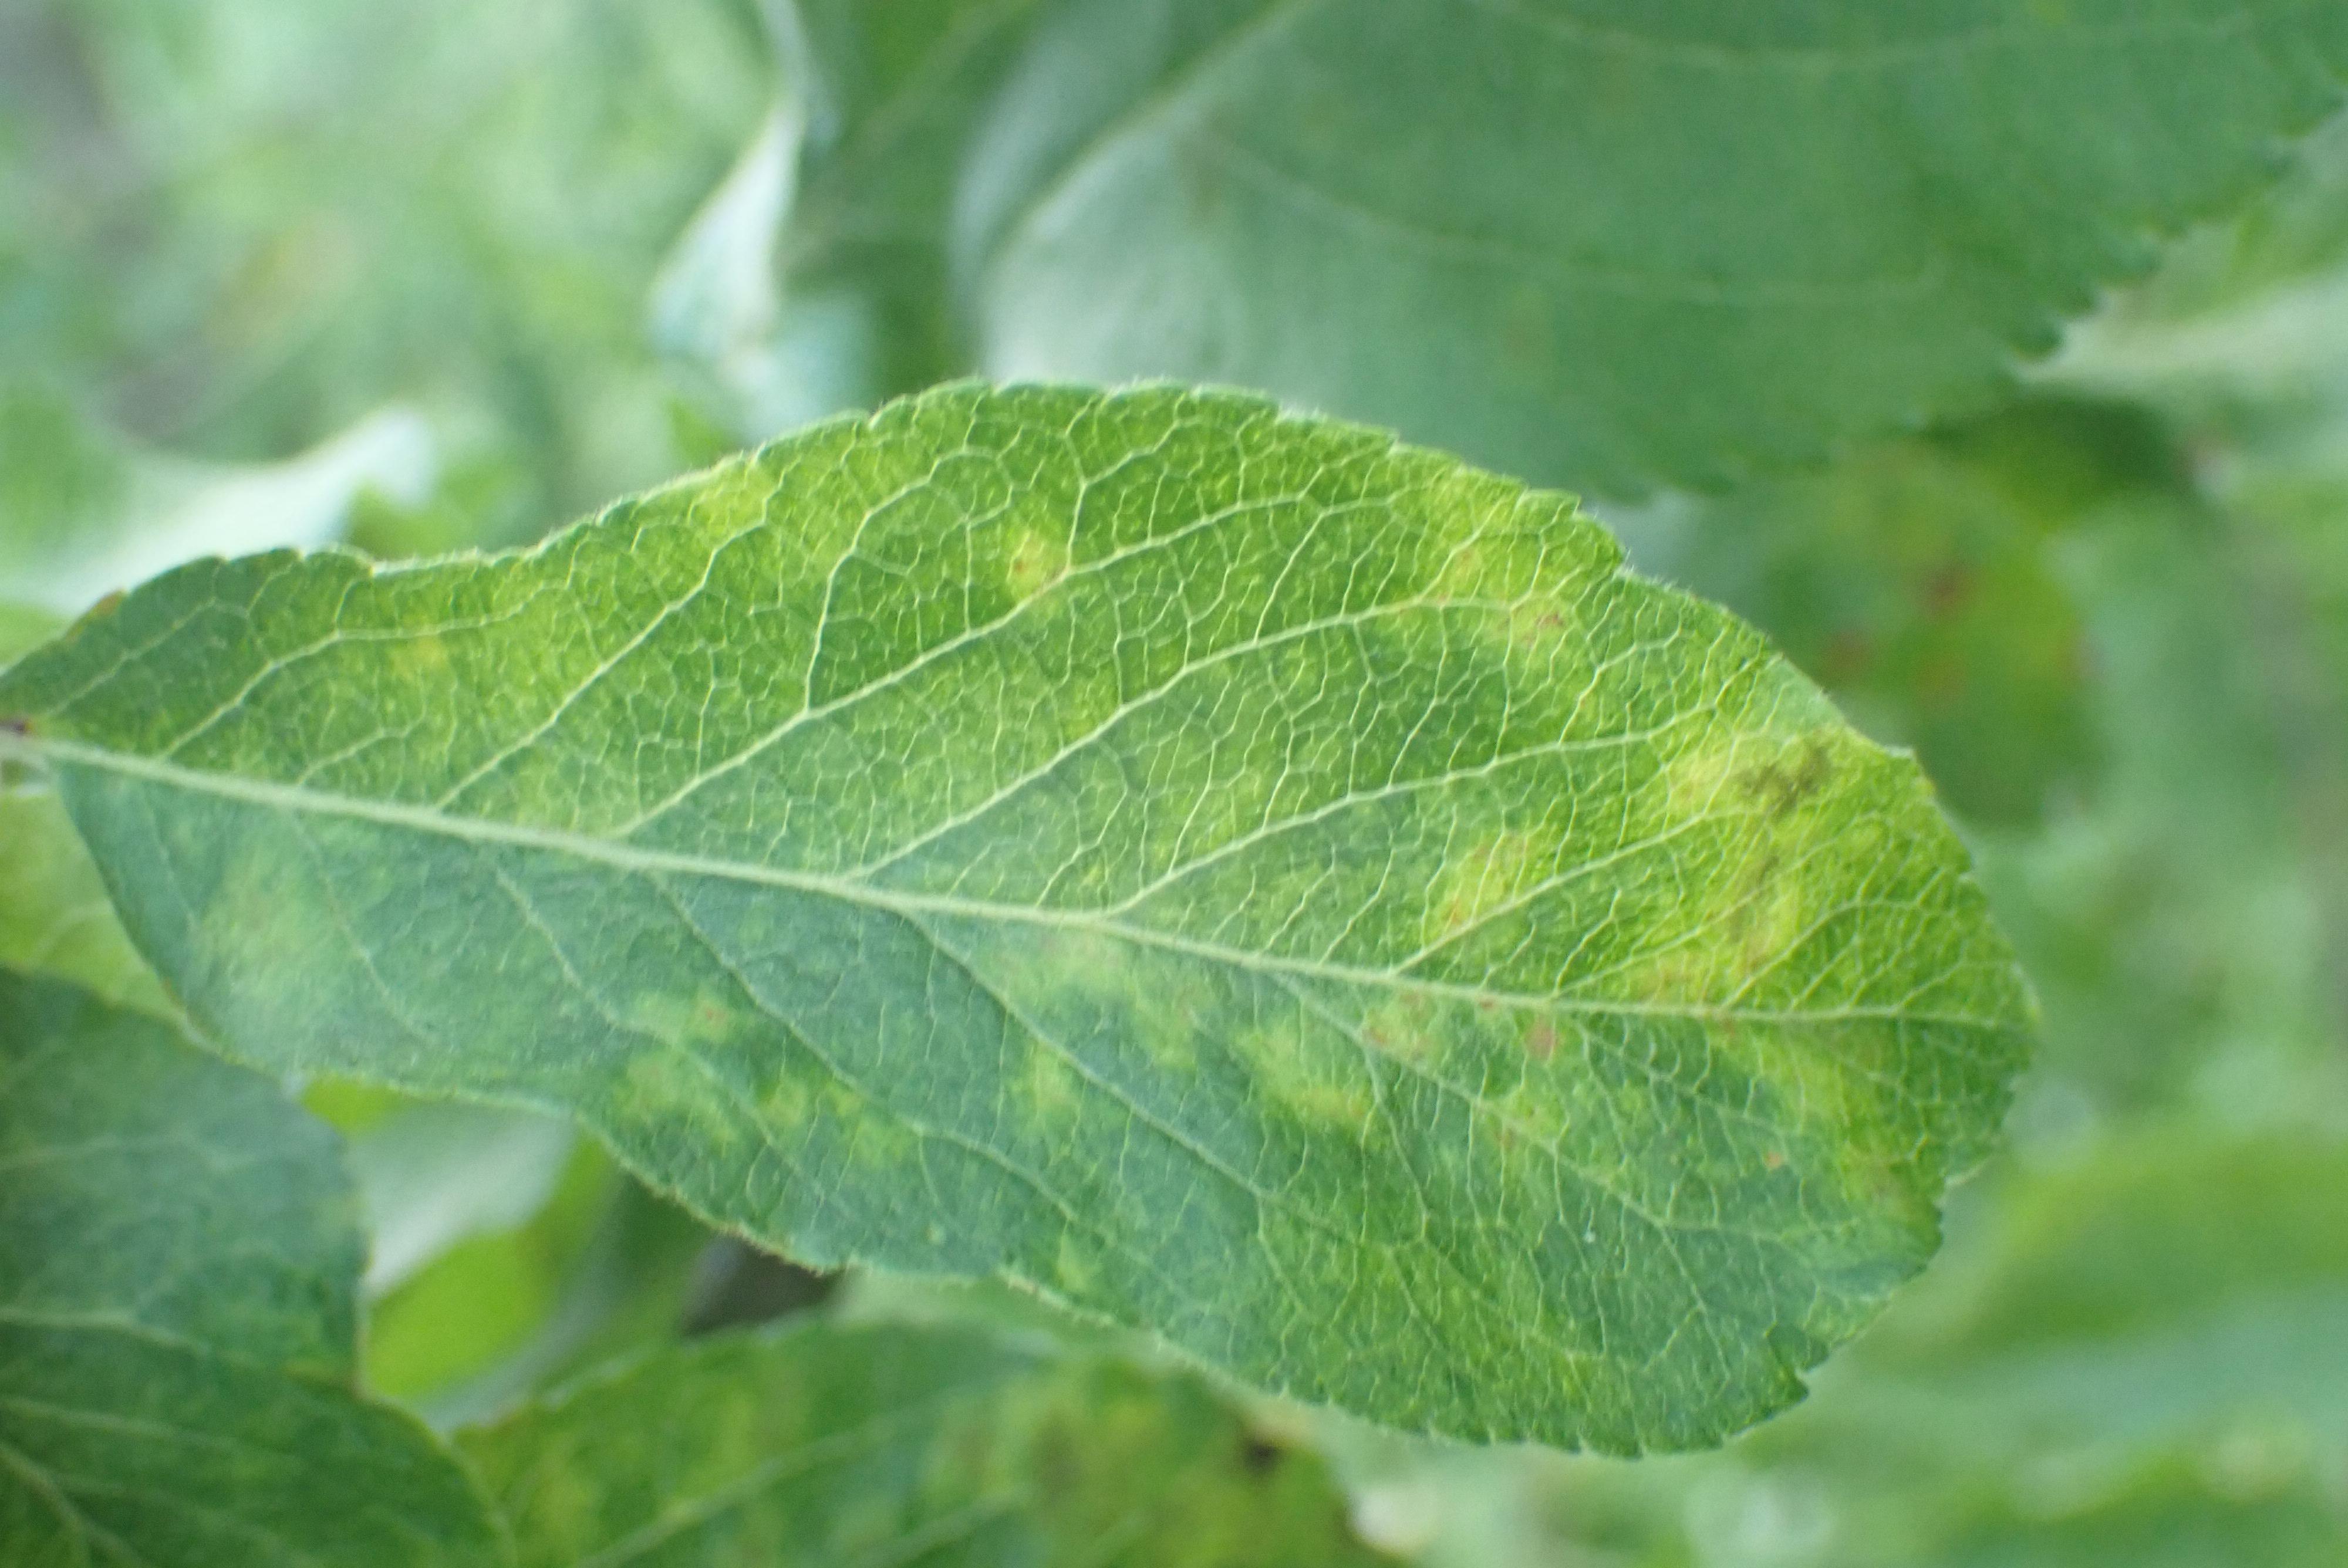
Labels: scab